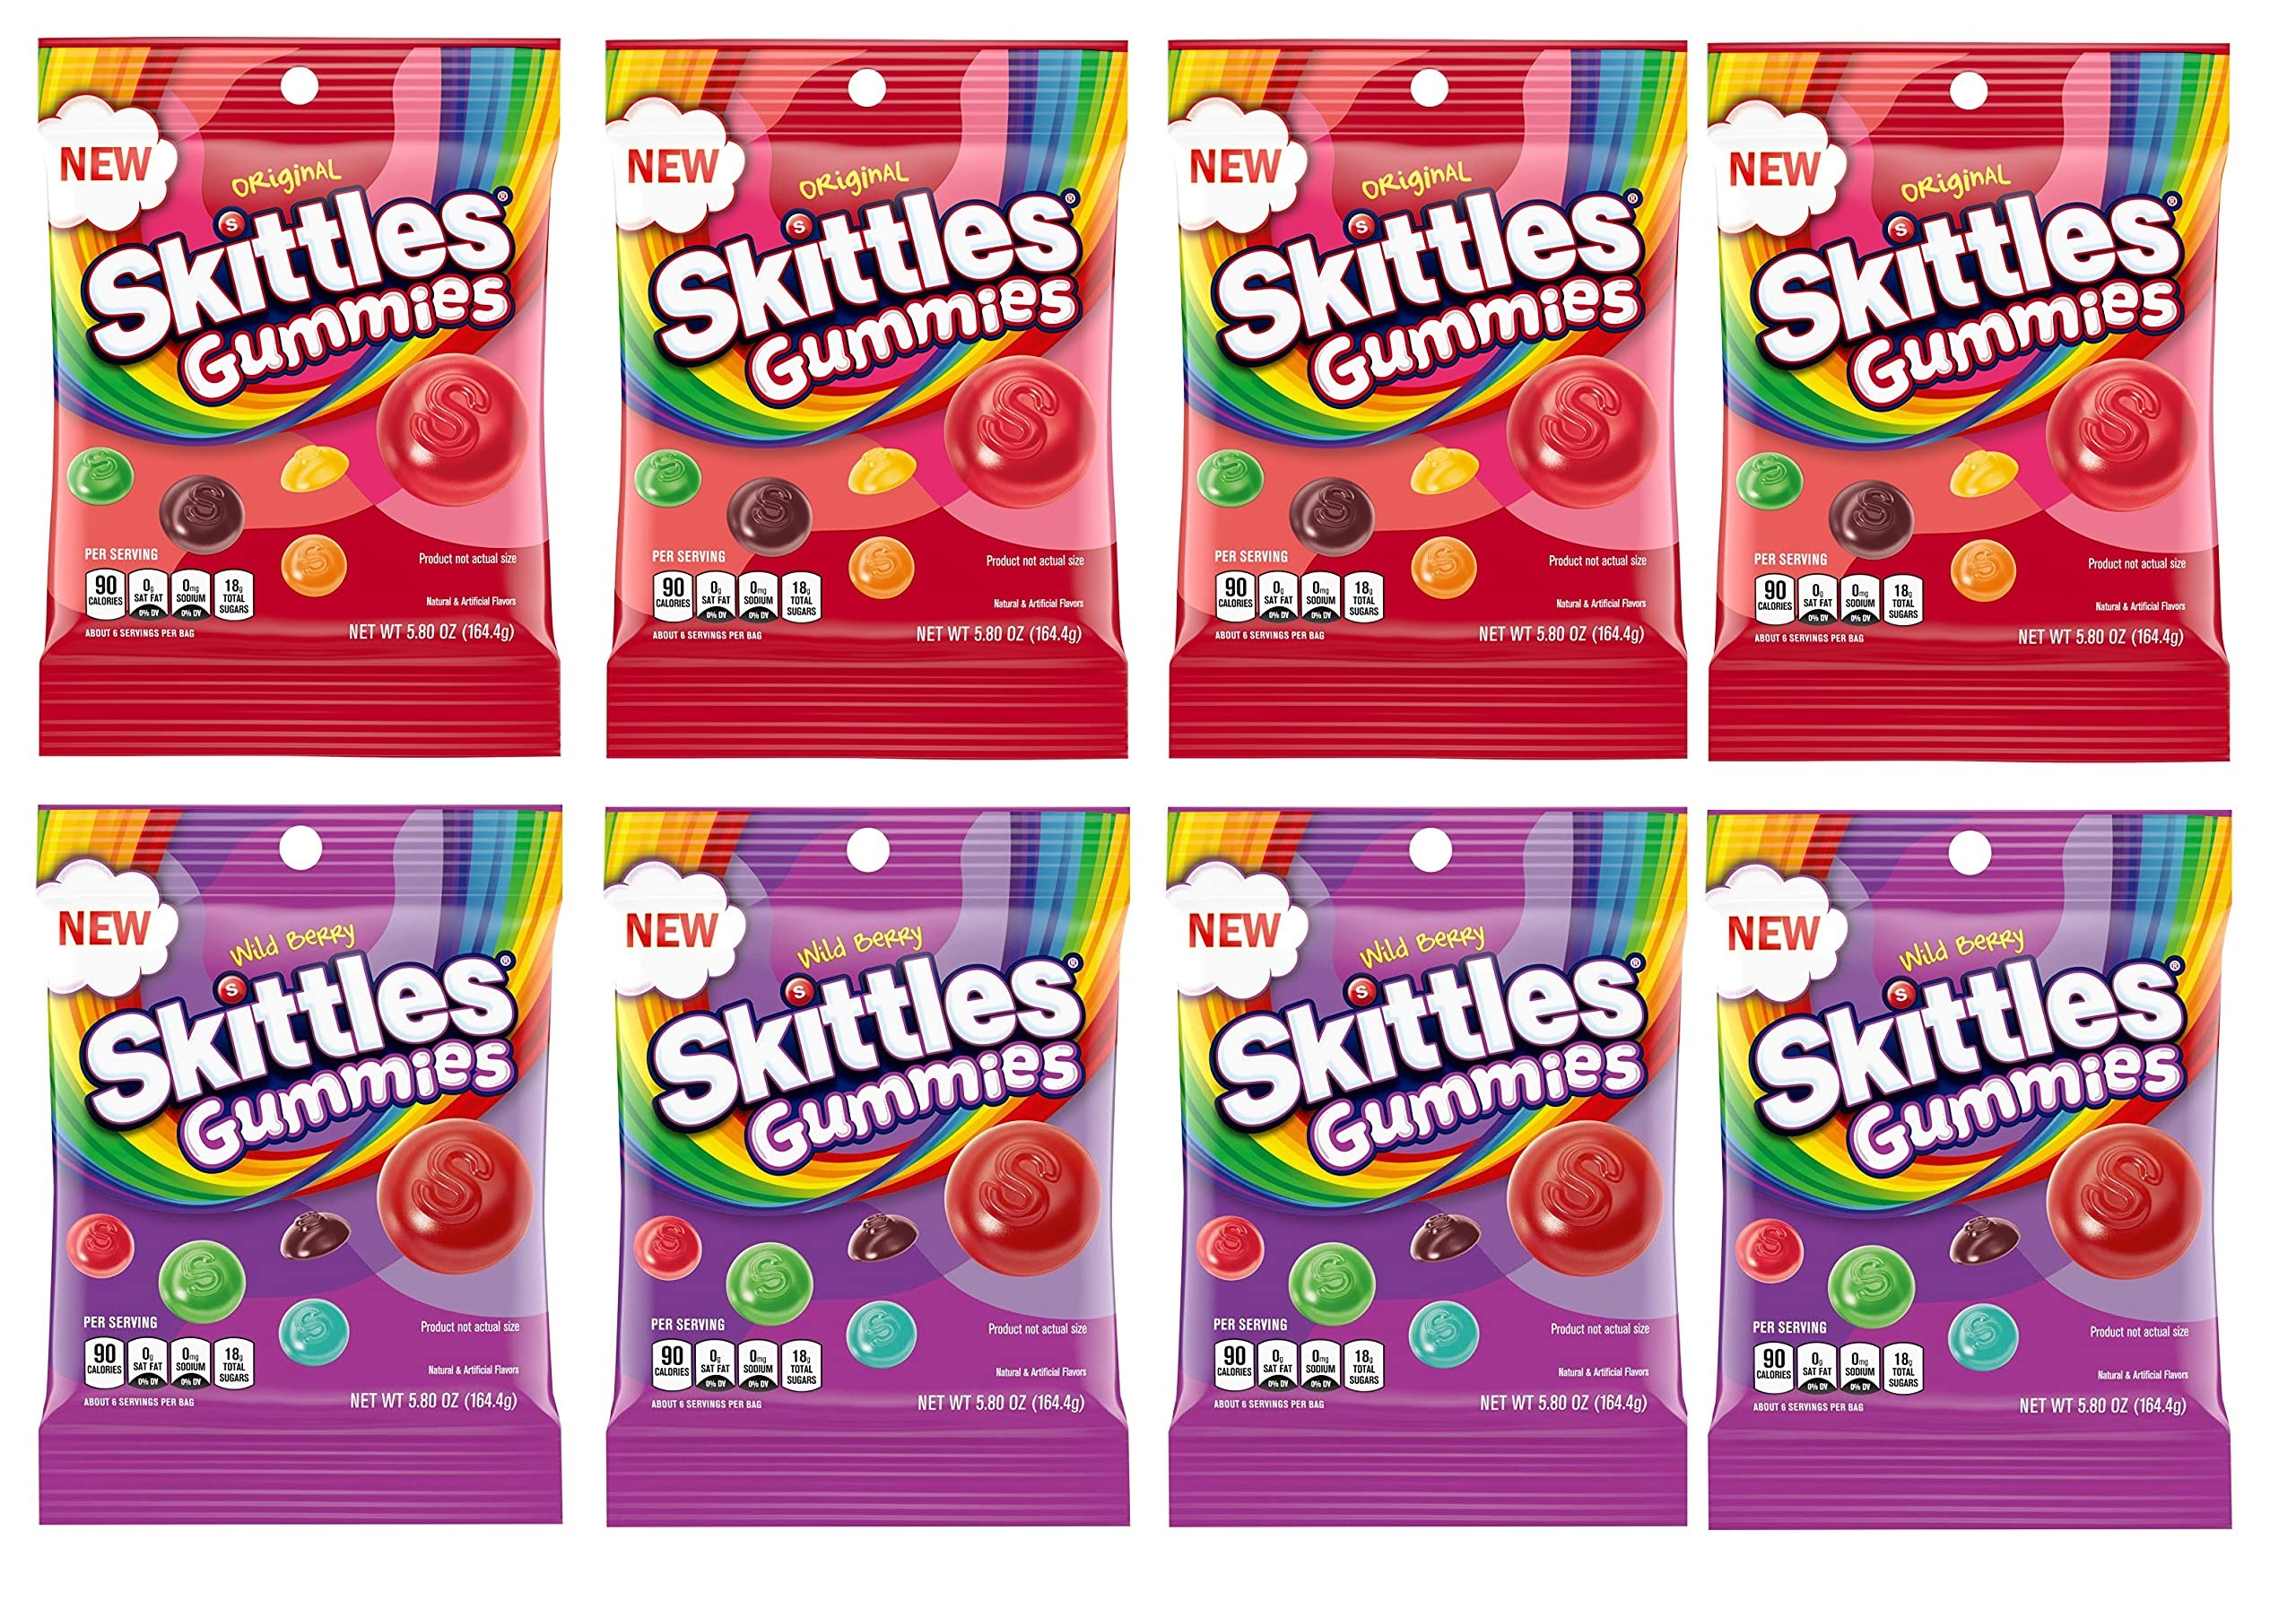
Item Name: Skittles Candy Gummy Candy Original and Wild Berry 5.8oz Bag Bundle - Includes 8 Bags - 46.4 Total Oz
Bullet Point 1: Contains FOUR (4) 5.8-ounce Size bags of SKITTLES Original Gummy Candy - Enjoy strawberry, orange, grape, lemon, and green apple flavored gummy candy
Bullet Point 2: Contains FOUR (4) 5.8-ounce Size bags of SKITTLES Wild Berry Gummy Candy - Enjoy berry punch, strawberry, melon berry, wild cherry, and raspberry flavored gummy candy
Bullet Point 3: Each order includes EIGHT 5.8oz bags a TOTAL of 46.4oz of Gummy Skittles
Bullet Point 4: Enjoy these bright and colorful chewy candy pieces as a yummy gummy candy treat
Bullet Point 5: Share NEW SKITTLES gummy candy with friends and family - Or Keep them for yourself!
Bullet Point 6: Flavor name: Original,Wild Berry
Bullet Point 7: Unit count type: Count
Value: 46.4
Unit: Ounce

Price: 31.48